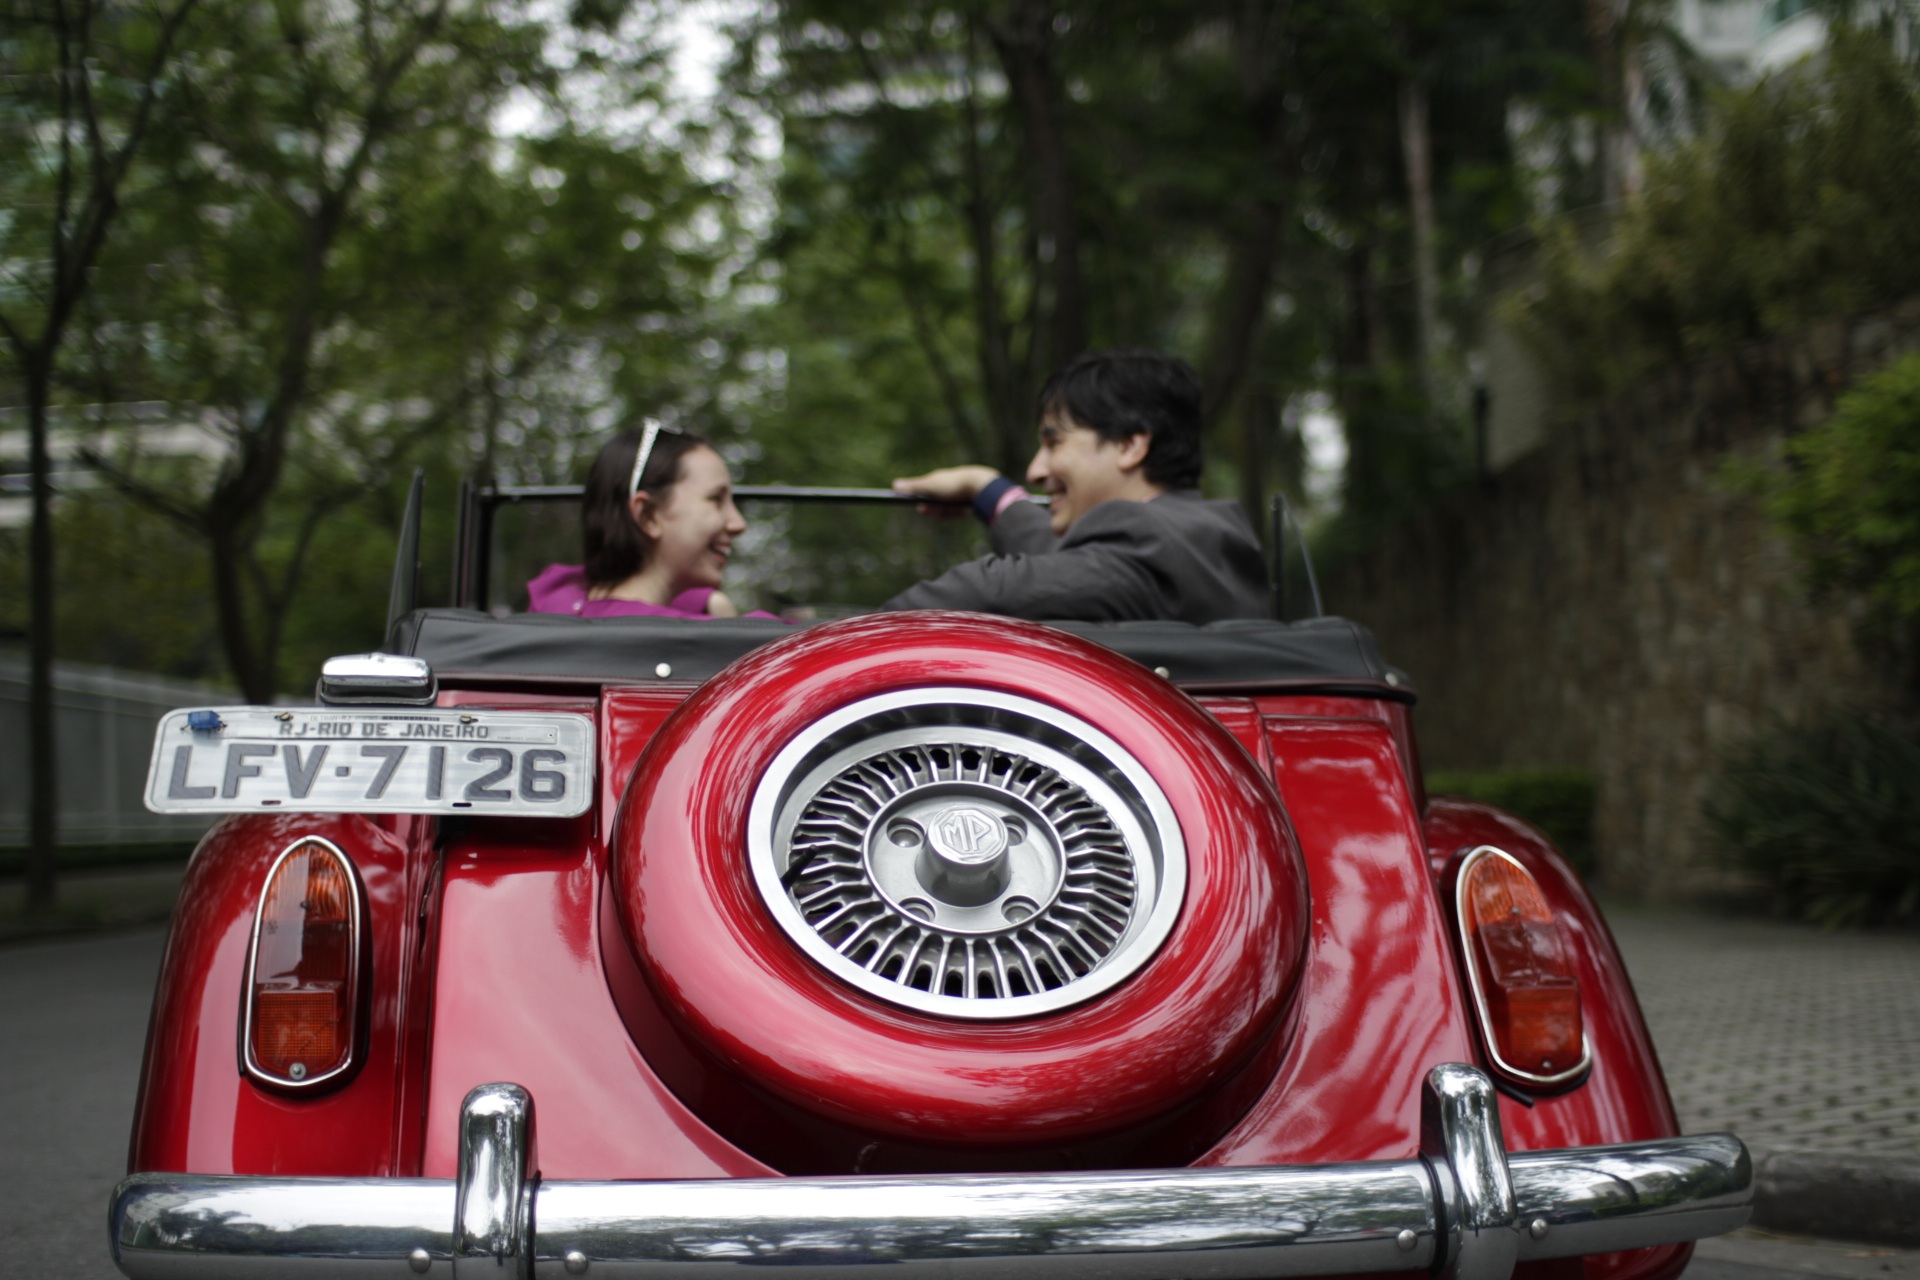
car, vintage, love, red, vehicle, couple, romantic, just married, motor vehicle, vintage car, classic, cabriolet, antique car, city car, old timer, land vehicle, automobile make, automotive design, luxury vehicle